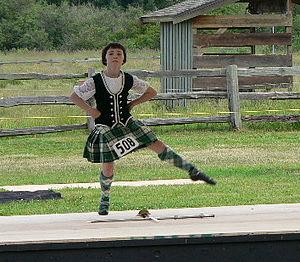
La culture de l'Écosse forme une synthèse des différentes cultures, celtes, pictes et anglaises principalement, ayant baigné le pays. Les reliefs naturels, délimitant géographiquement les Highlands, montagneux et isolés, au Nord, et les Lowlands, plus ouverts aux échanges culturels et commerciaux avec l'Angleterre, ont joué un rôle important dans l'établissement du panorama culturel écossais.